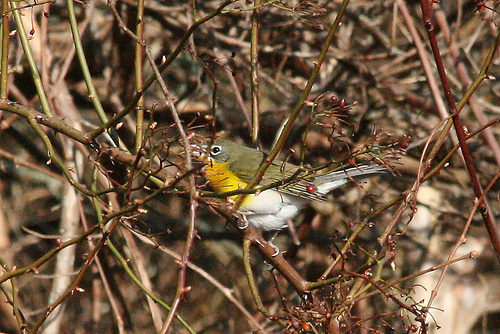
small bird with white patch around the eyes, yellow breast and white under feathers.
this bird has a white belly and yellow breast, with a gray crown and nape.
this bird is brown with yellow and white on its stomach and has a long, pointy beak.
a small bird that has white markings around its eyes, a yellow-orange breast with grey-green plumage.
this bird is white, yellow, and brown in color with a small beak, and white eye rings.
the is colorful bird has a yellow neck with a white bellythe bird has ayellow chest, and olive green secondaries and coverts.
a small bird with a white belly, yellow breast, green wings, and white eyerings.
this bird has yellow breast with a white belly and a brown back.
this bird has wings that are green and has a yellow belly
Species: Yellow Breasted Chat